Gaudiya Vaishnavism

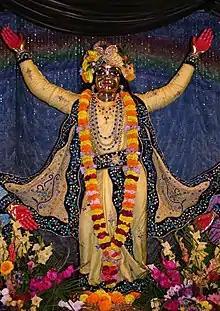
A "Vigraha" of Caitanya mahaprabhu in ISKCON temple, Mayapur

Chaitanya Mahaprabhu (also transliterated Caitanya, IAST ""; 1486–1534) was a Bengali spiritual teacher who founded Gaudiya Vaishnavism. He is believed by his devotees to be Krishna himself who appeared in the form of His own devotee in order to teach the people of this world the process of Bhakti and how to attain the perfection of life. This they say with several evidences in scripture. Chaitanya Mahaprabhu is said to be a disciple of Isvara Puri who was a disciple of Madhavendra Puri who was a disciple of Lakshmipati Tirtha who was a disciple of Vyasatirtha(1469–1539) of Madhvacharya's Sampradaya. He is considered as the most merciful manifestation of Krishna. Chaitanya Mahaprabhu was the proponent for the Vaishnava school of Bhakti yoga (meaning loving devotion to God), based on "Bhagavata Purana" and "Bhagavad Gita". Of various incarnations of Vishnu, he is revered as Krishna, popularised the chanting of the "Hare Krishna" mantra and composed the "Siksastakam" (eight devotional prayers) in Sanskrit. His followers, Gaudiya Vaishnavas, revere him as a Krishna with the mood and complexion of his source of inspiration Radha.